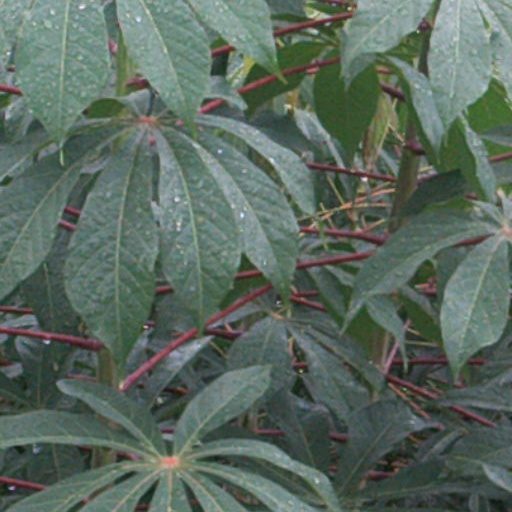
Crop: cassava